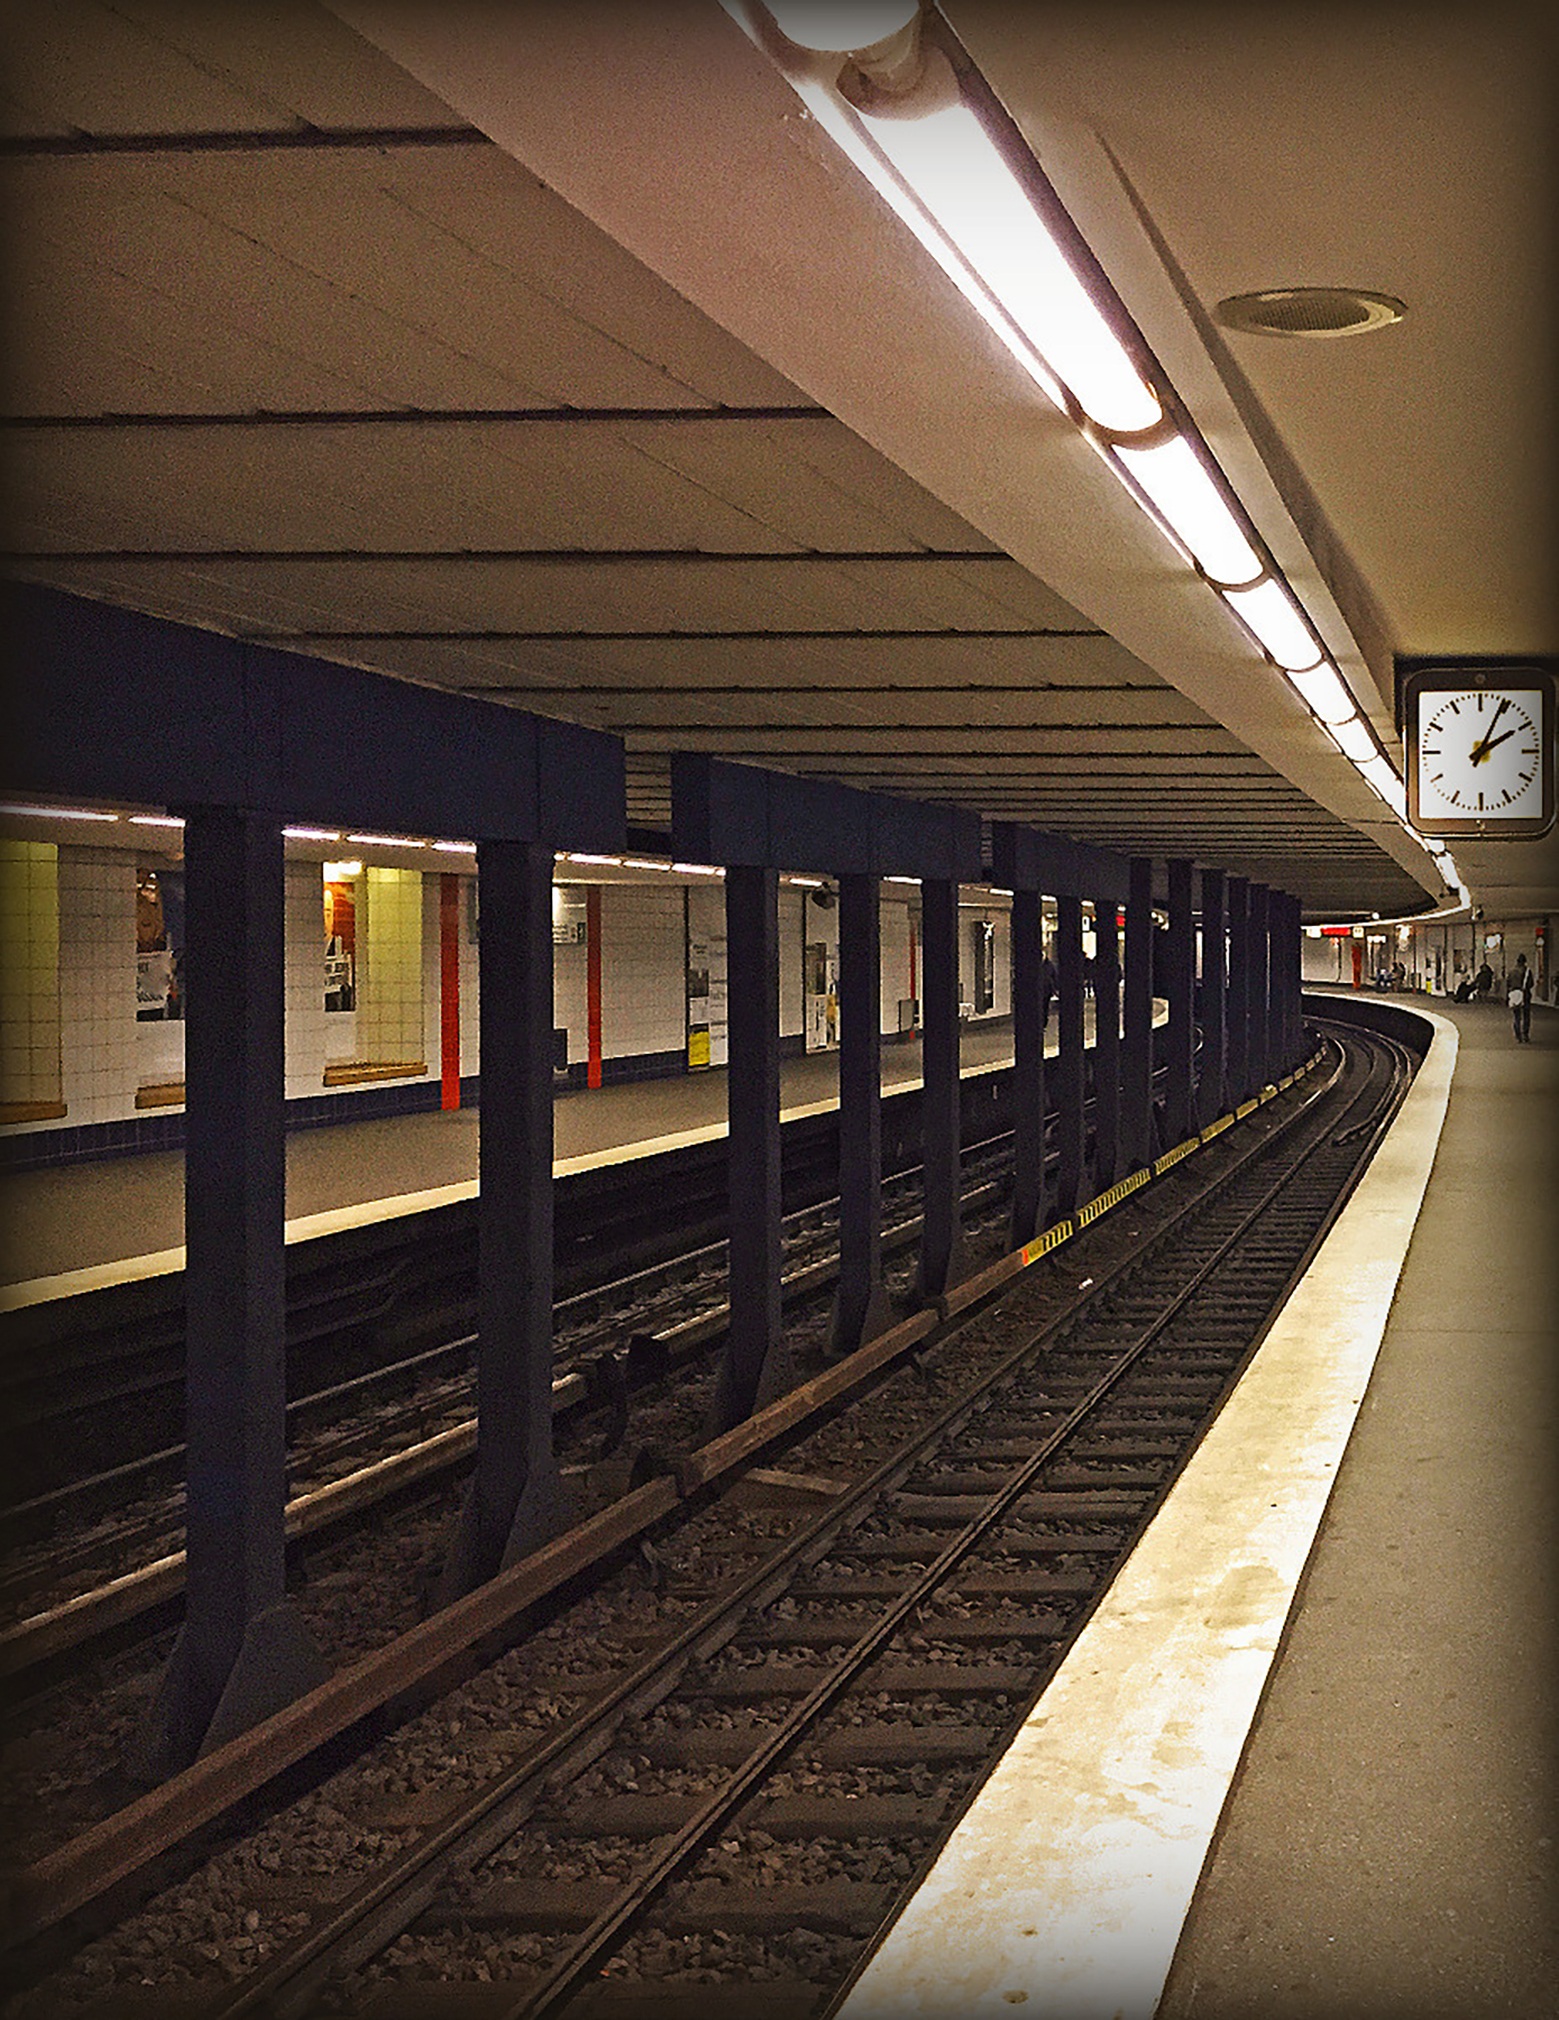
water, light, wood, track, sunset, building, train, river, ship, metro, transport, boot, vehicle, station, train station, landmark, port, public transport, metro station, pilot, ships, germany, railway station, shape, elbe, ubahn, hamburg, hanseatic city, port city, alster, landungsbr cken, innenalster, rapid transit